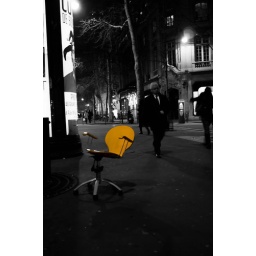
Yellow chair in the street